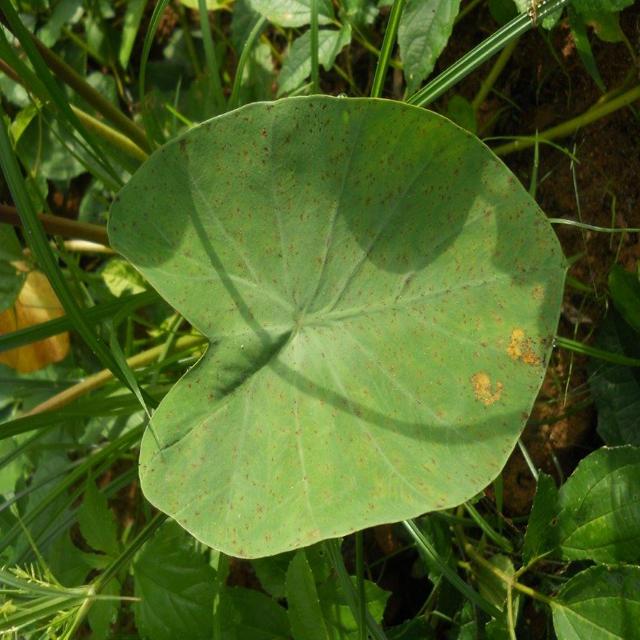
Label: Early_Blight